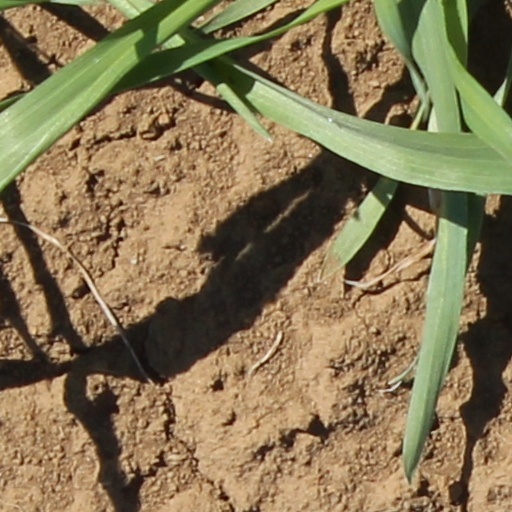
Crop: wheat